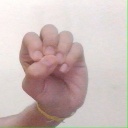
अक्षर: उ